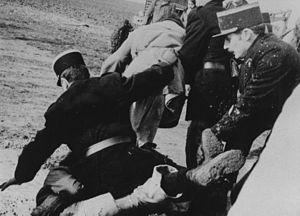
Policiers tentant de déplacer des manifestants pendant la lutte contre l'extension du camp militaire du Larzac.